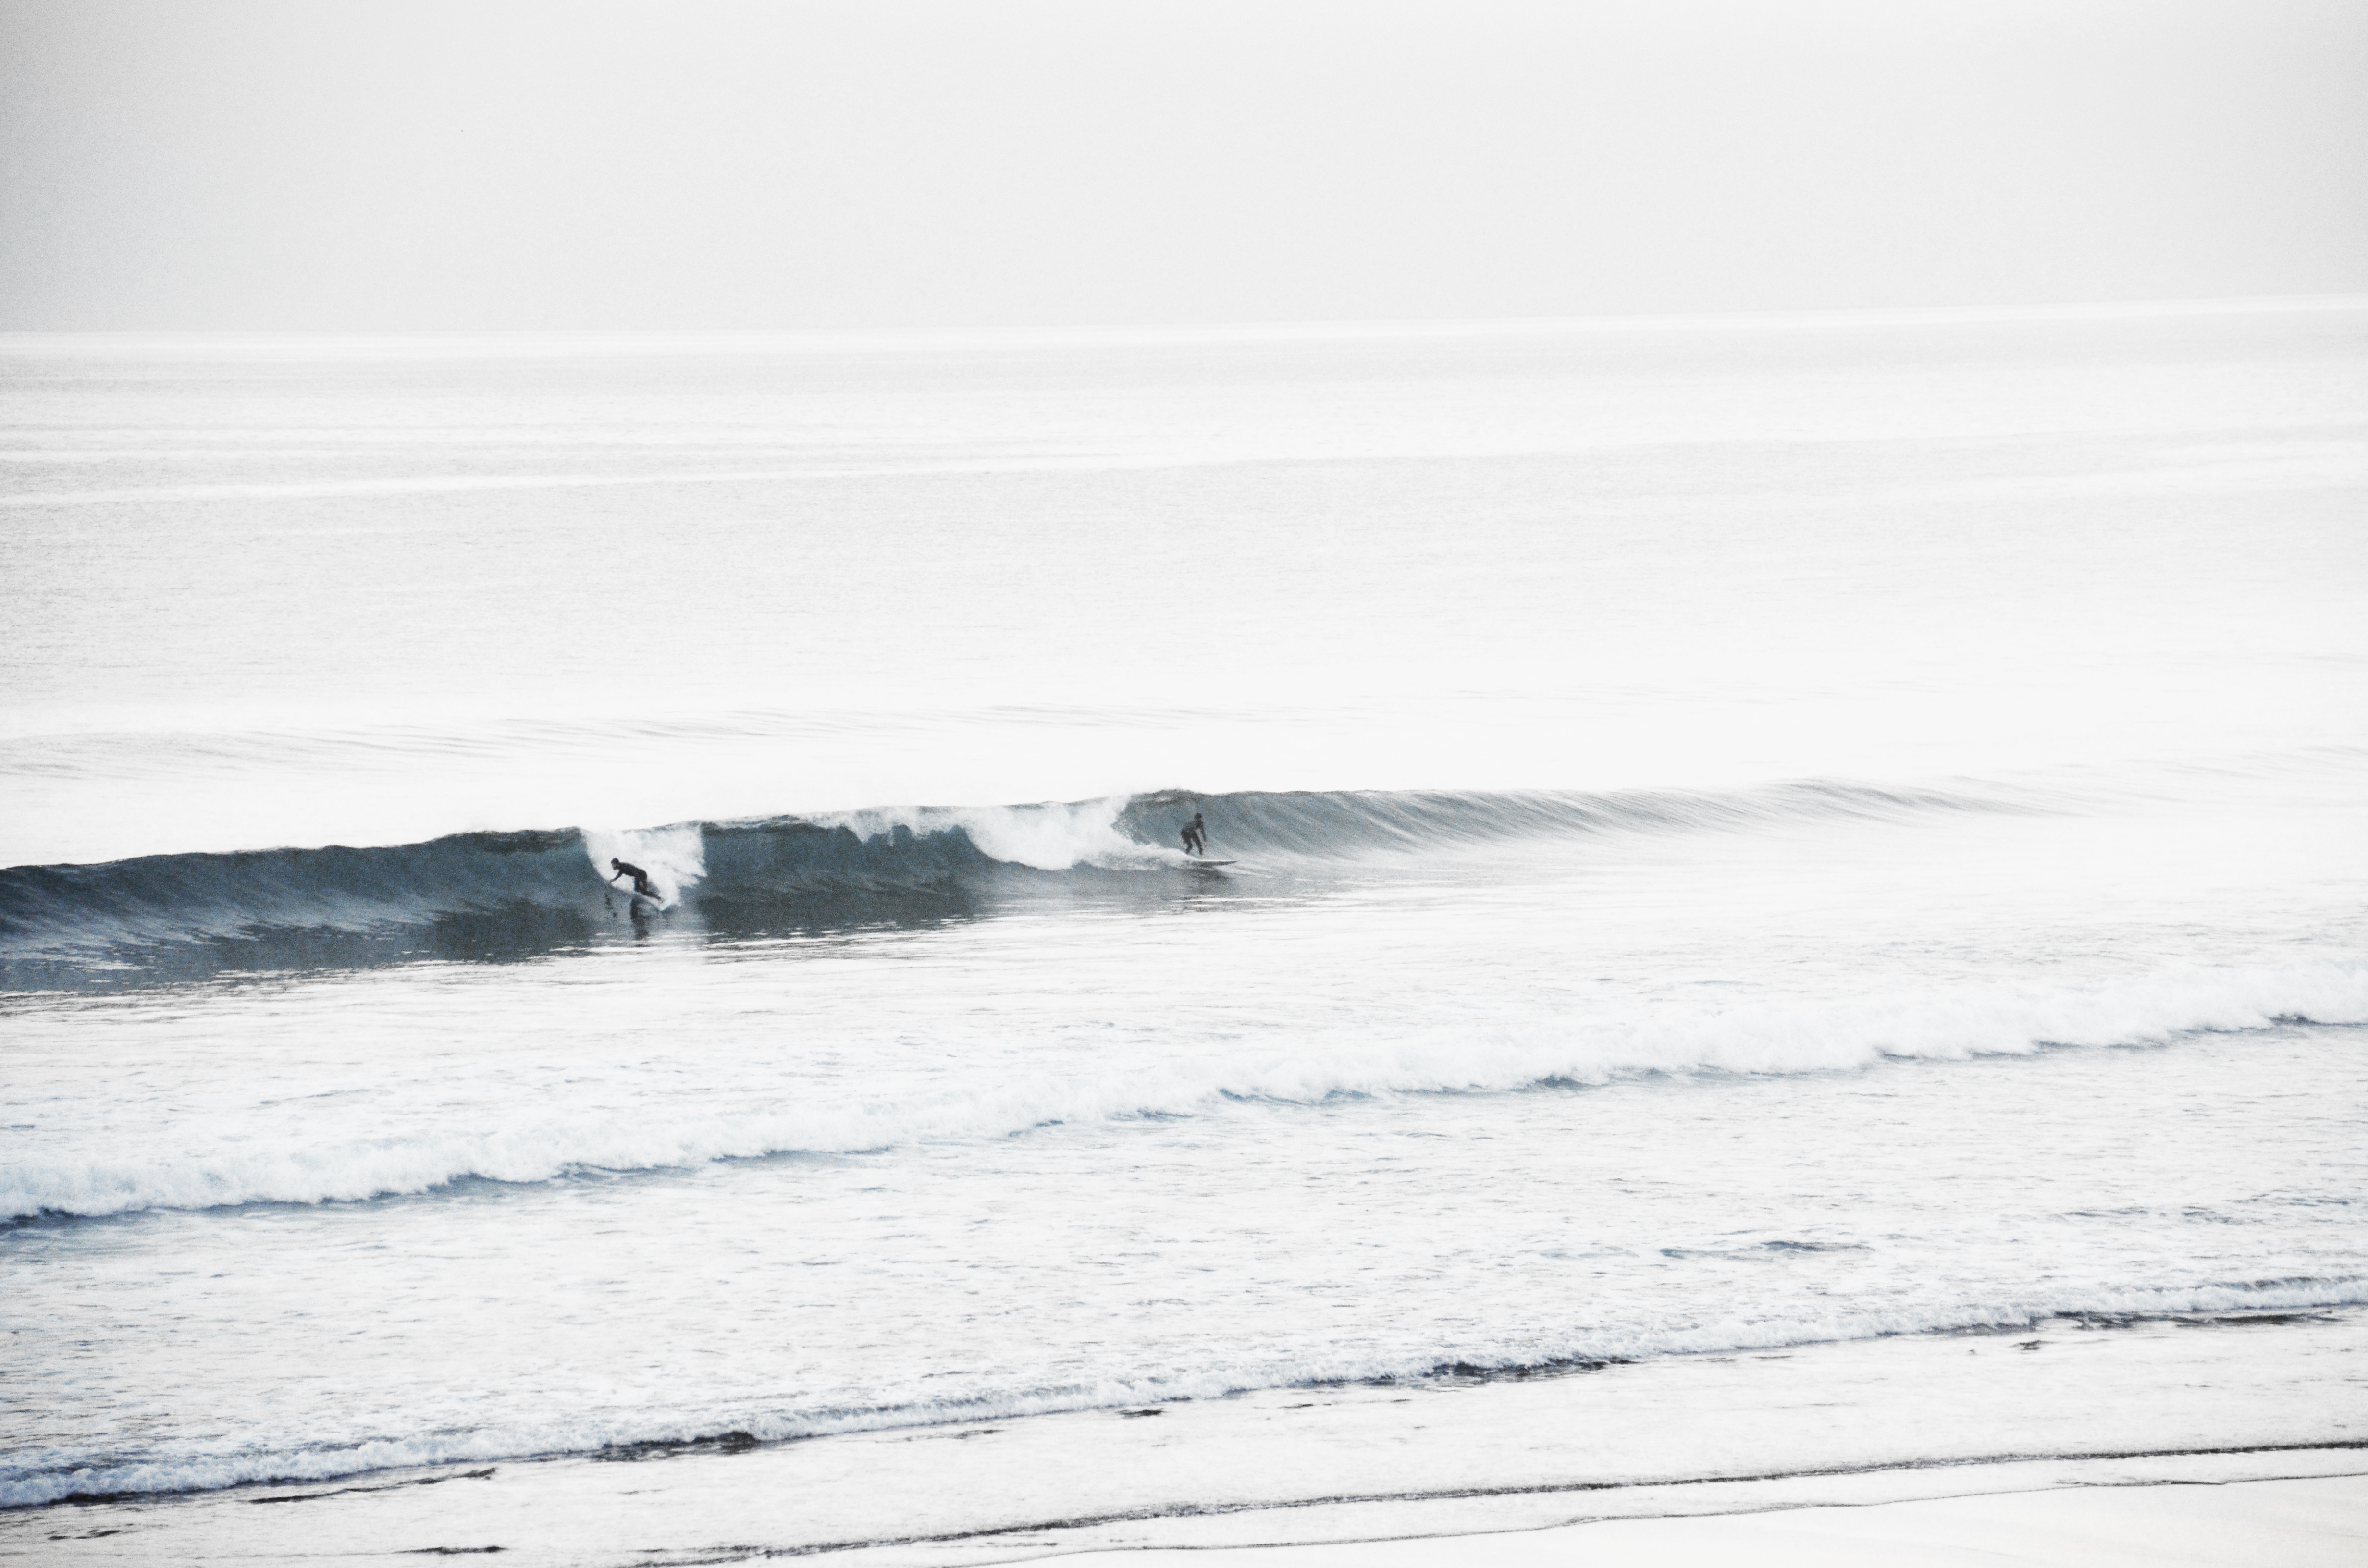
beach, sea, coast, ocean, horizon, white, shore, wave, surfboard, monochrome, sketch, drawing, atmospheric phenomenon, wind wave, surfing equipment and supplies